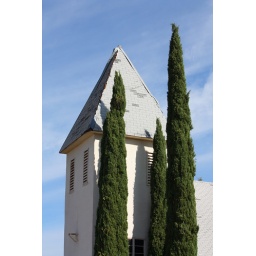
Wood from trees just like these was used to make the doors at St. Peter's Basilica in the Vatican.